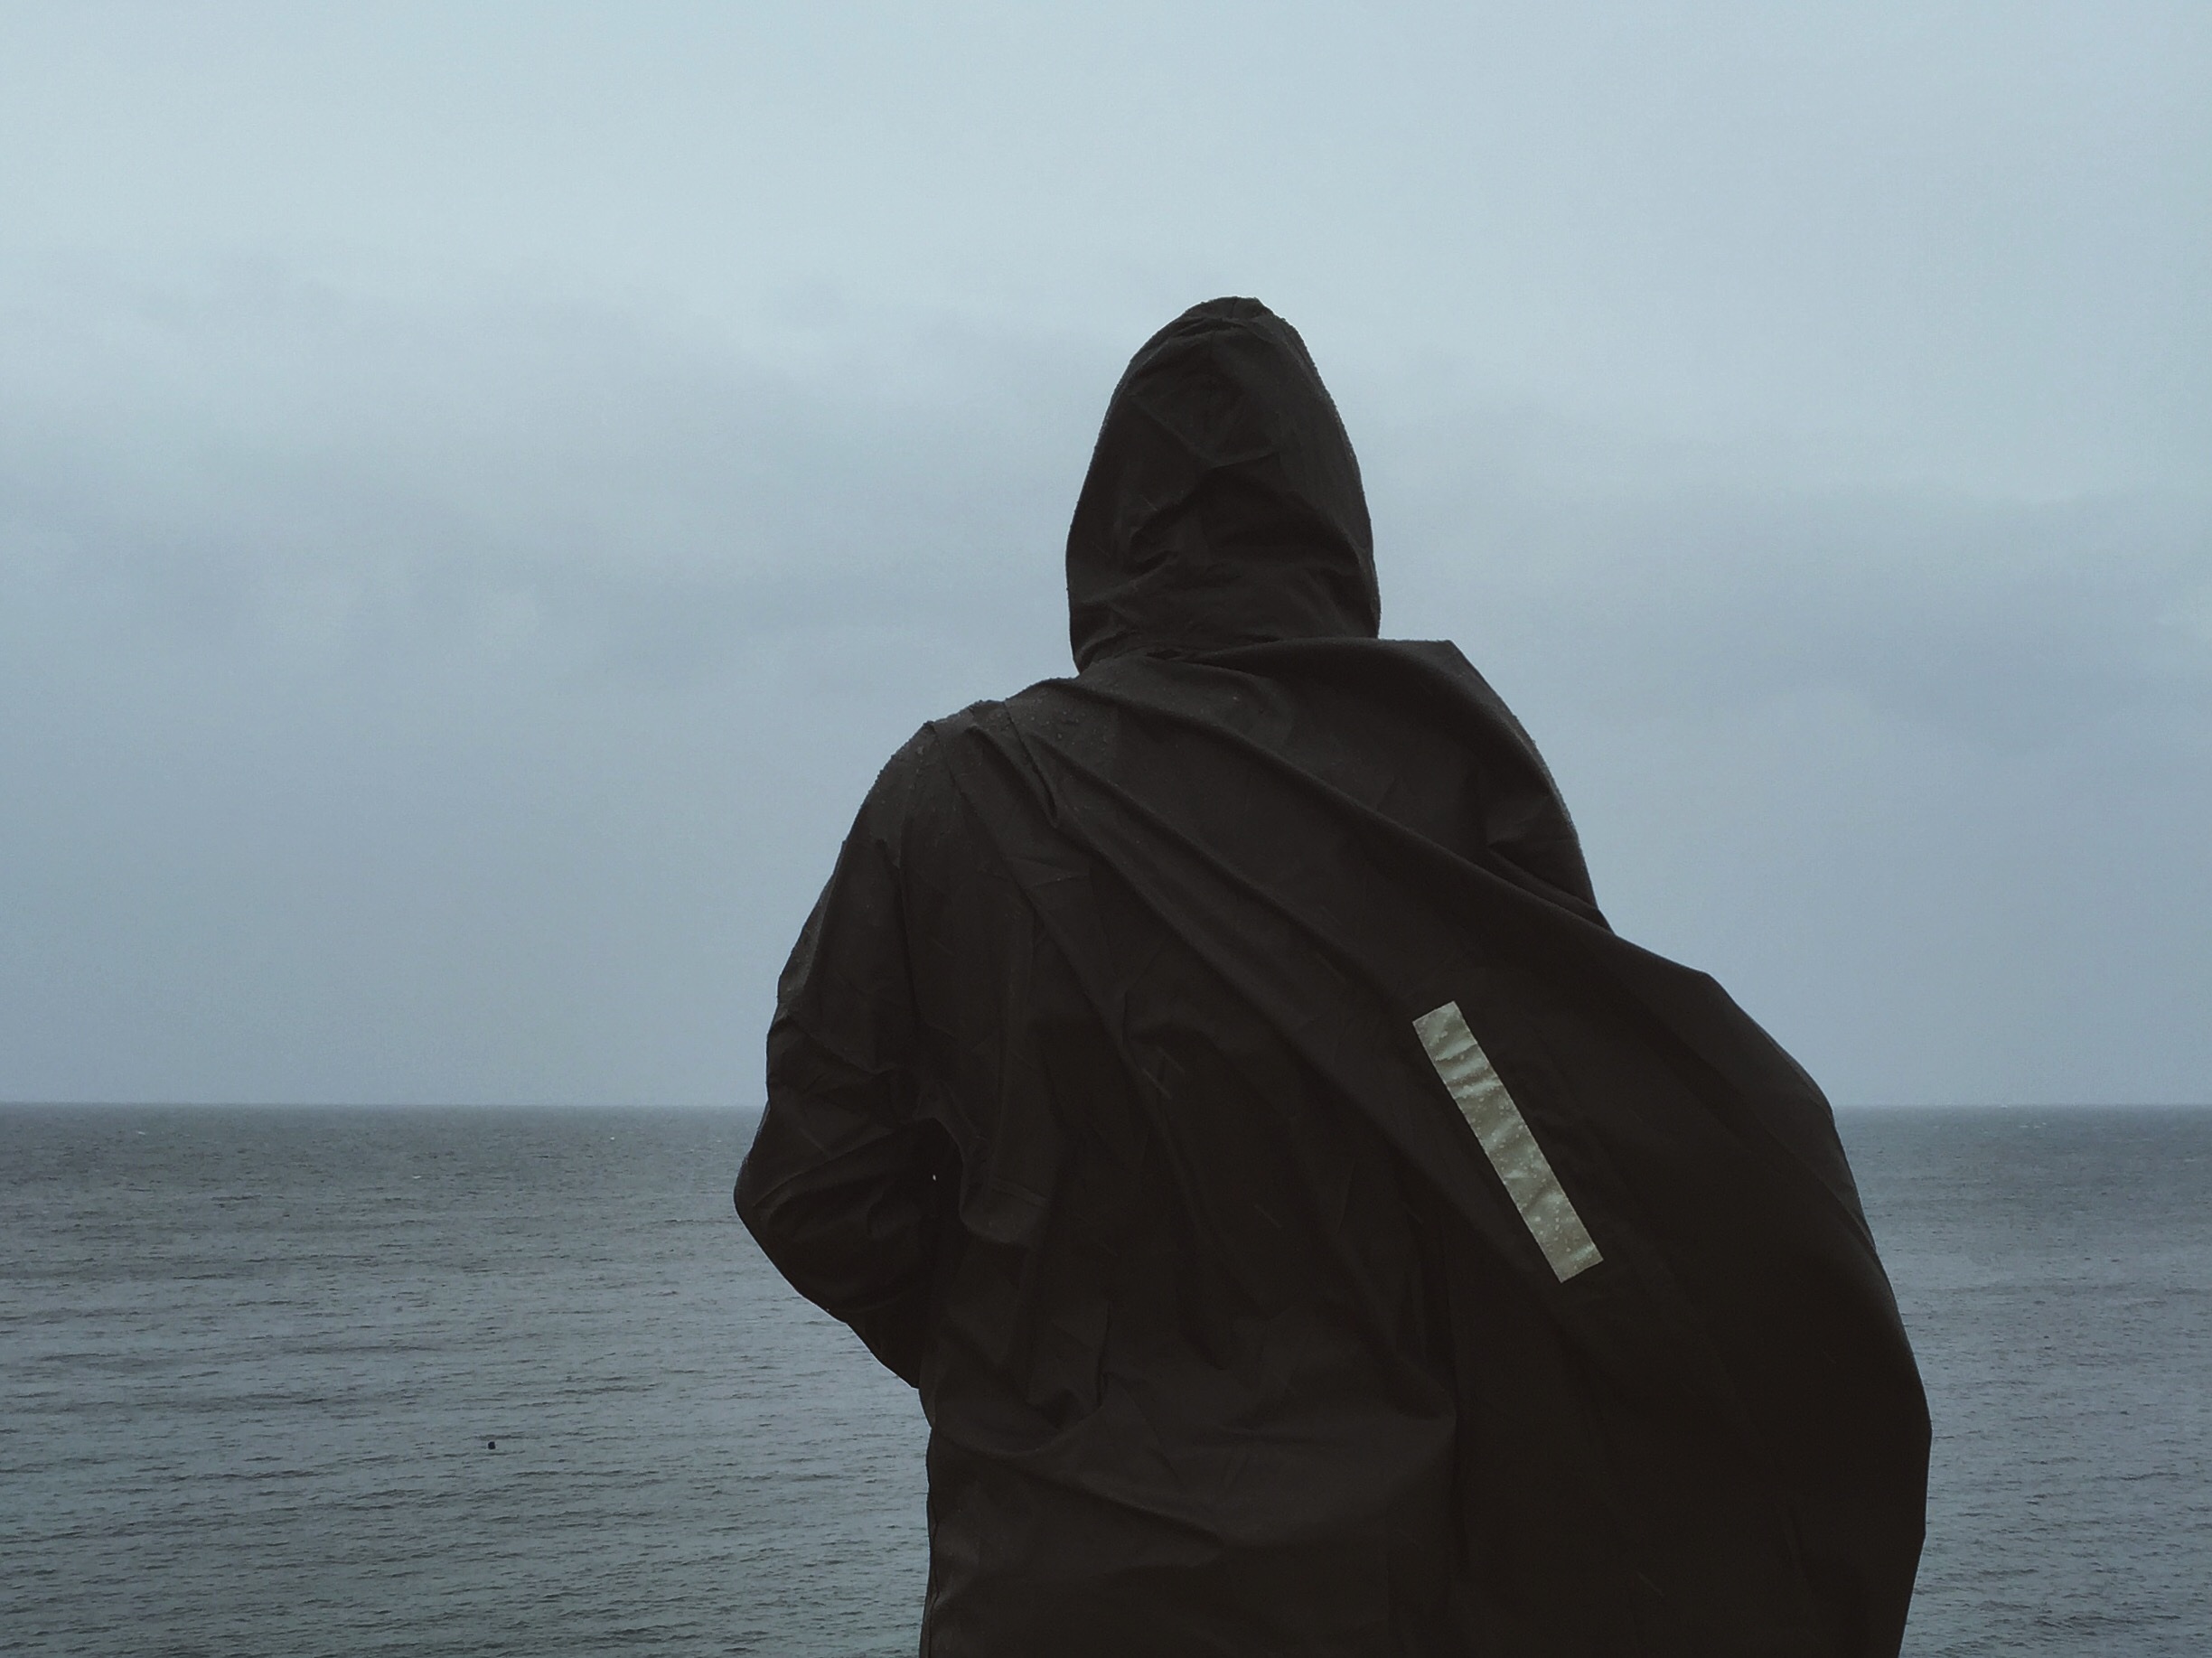
beach, sea, coast, rock, ocean, wind, statue, bay